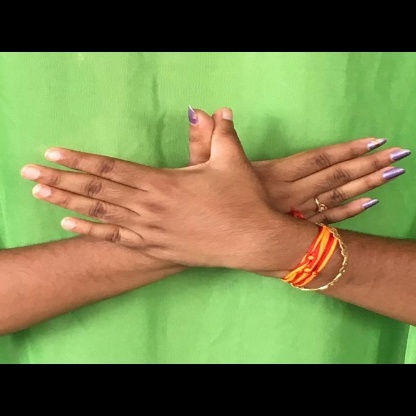
Mudra: Garuda